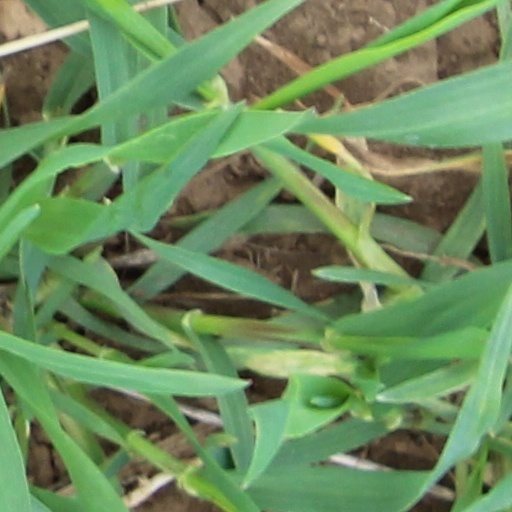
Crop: wheat